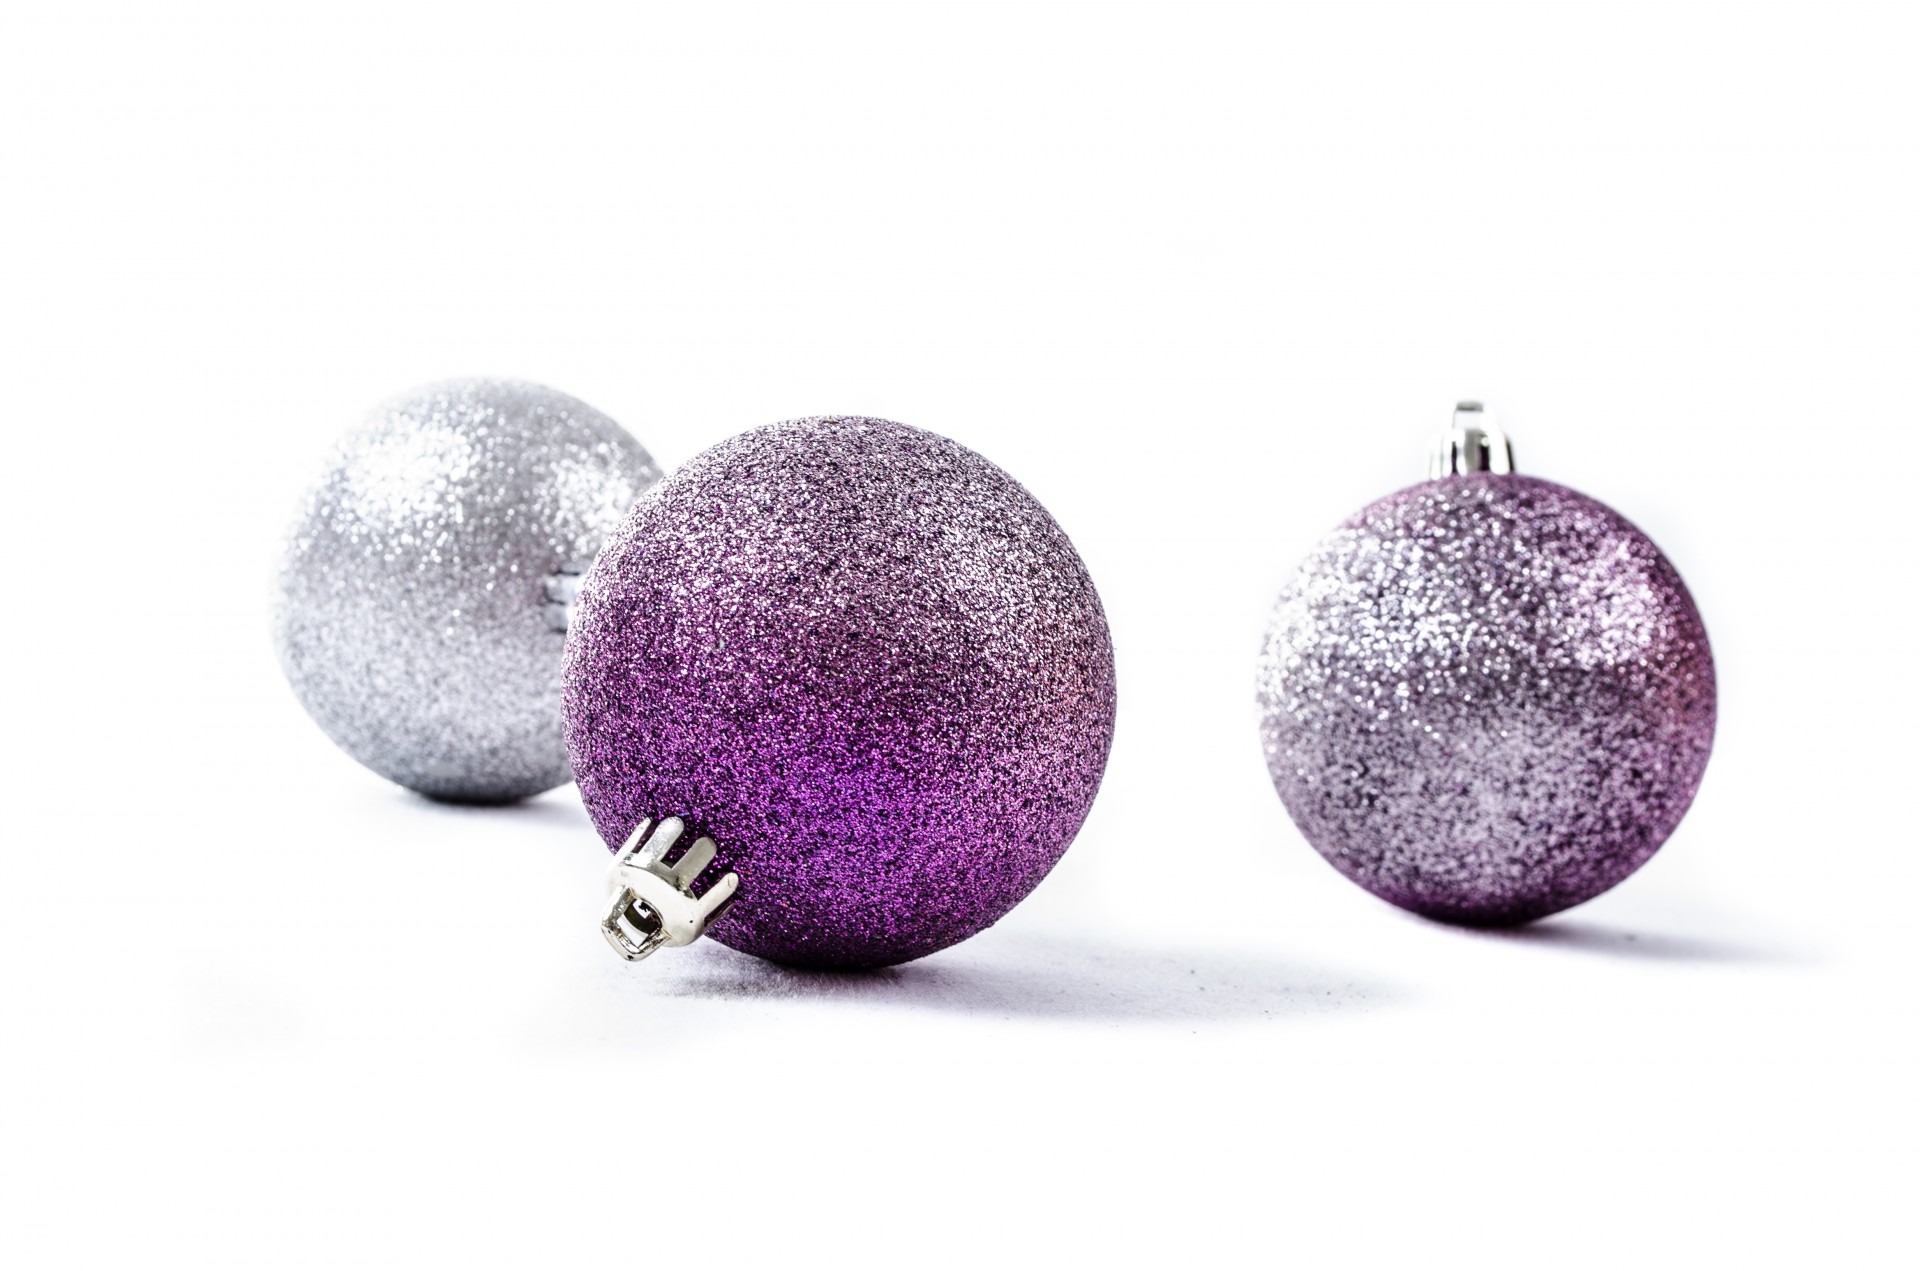
white, star, purple, celebration, sign, decoration, macro, holiday, gray, christmas, decor, season, ornament, sparkle, christmas time, jewellery, silver, violet, seasonal, new, sphere, xmas, shape, traditional, holy night, christmas card, christmas star, fashion accessory, christmas baubel, christmas baubels